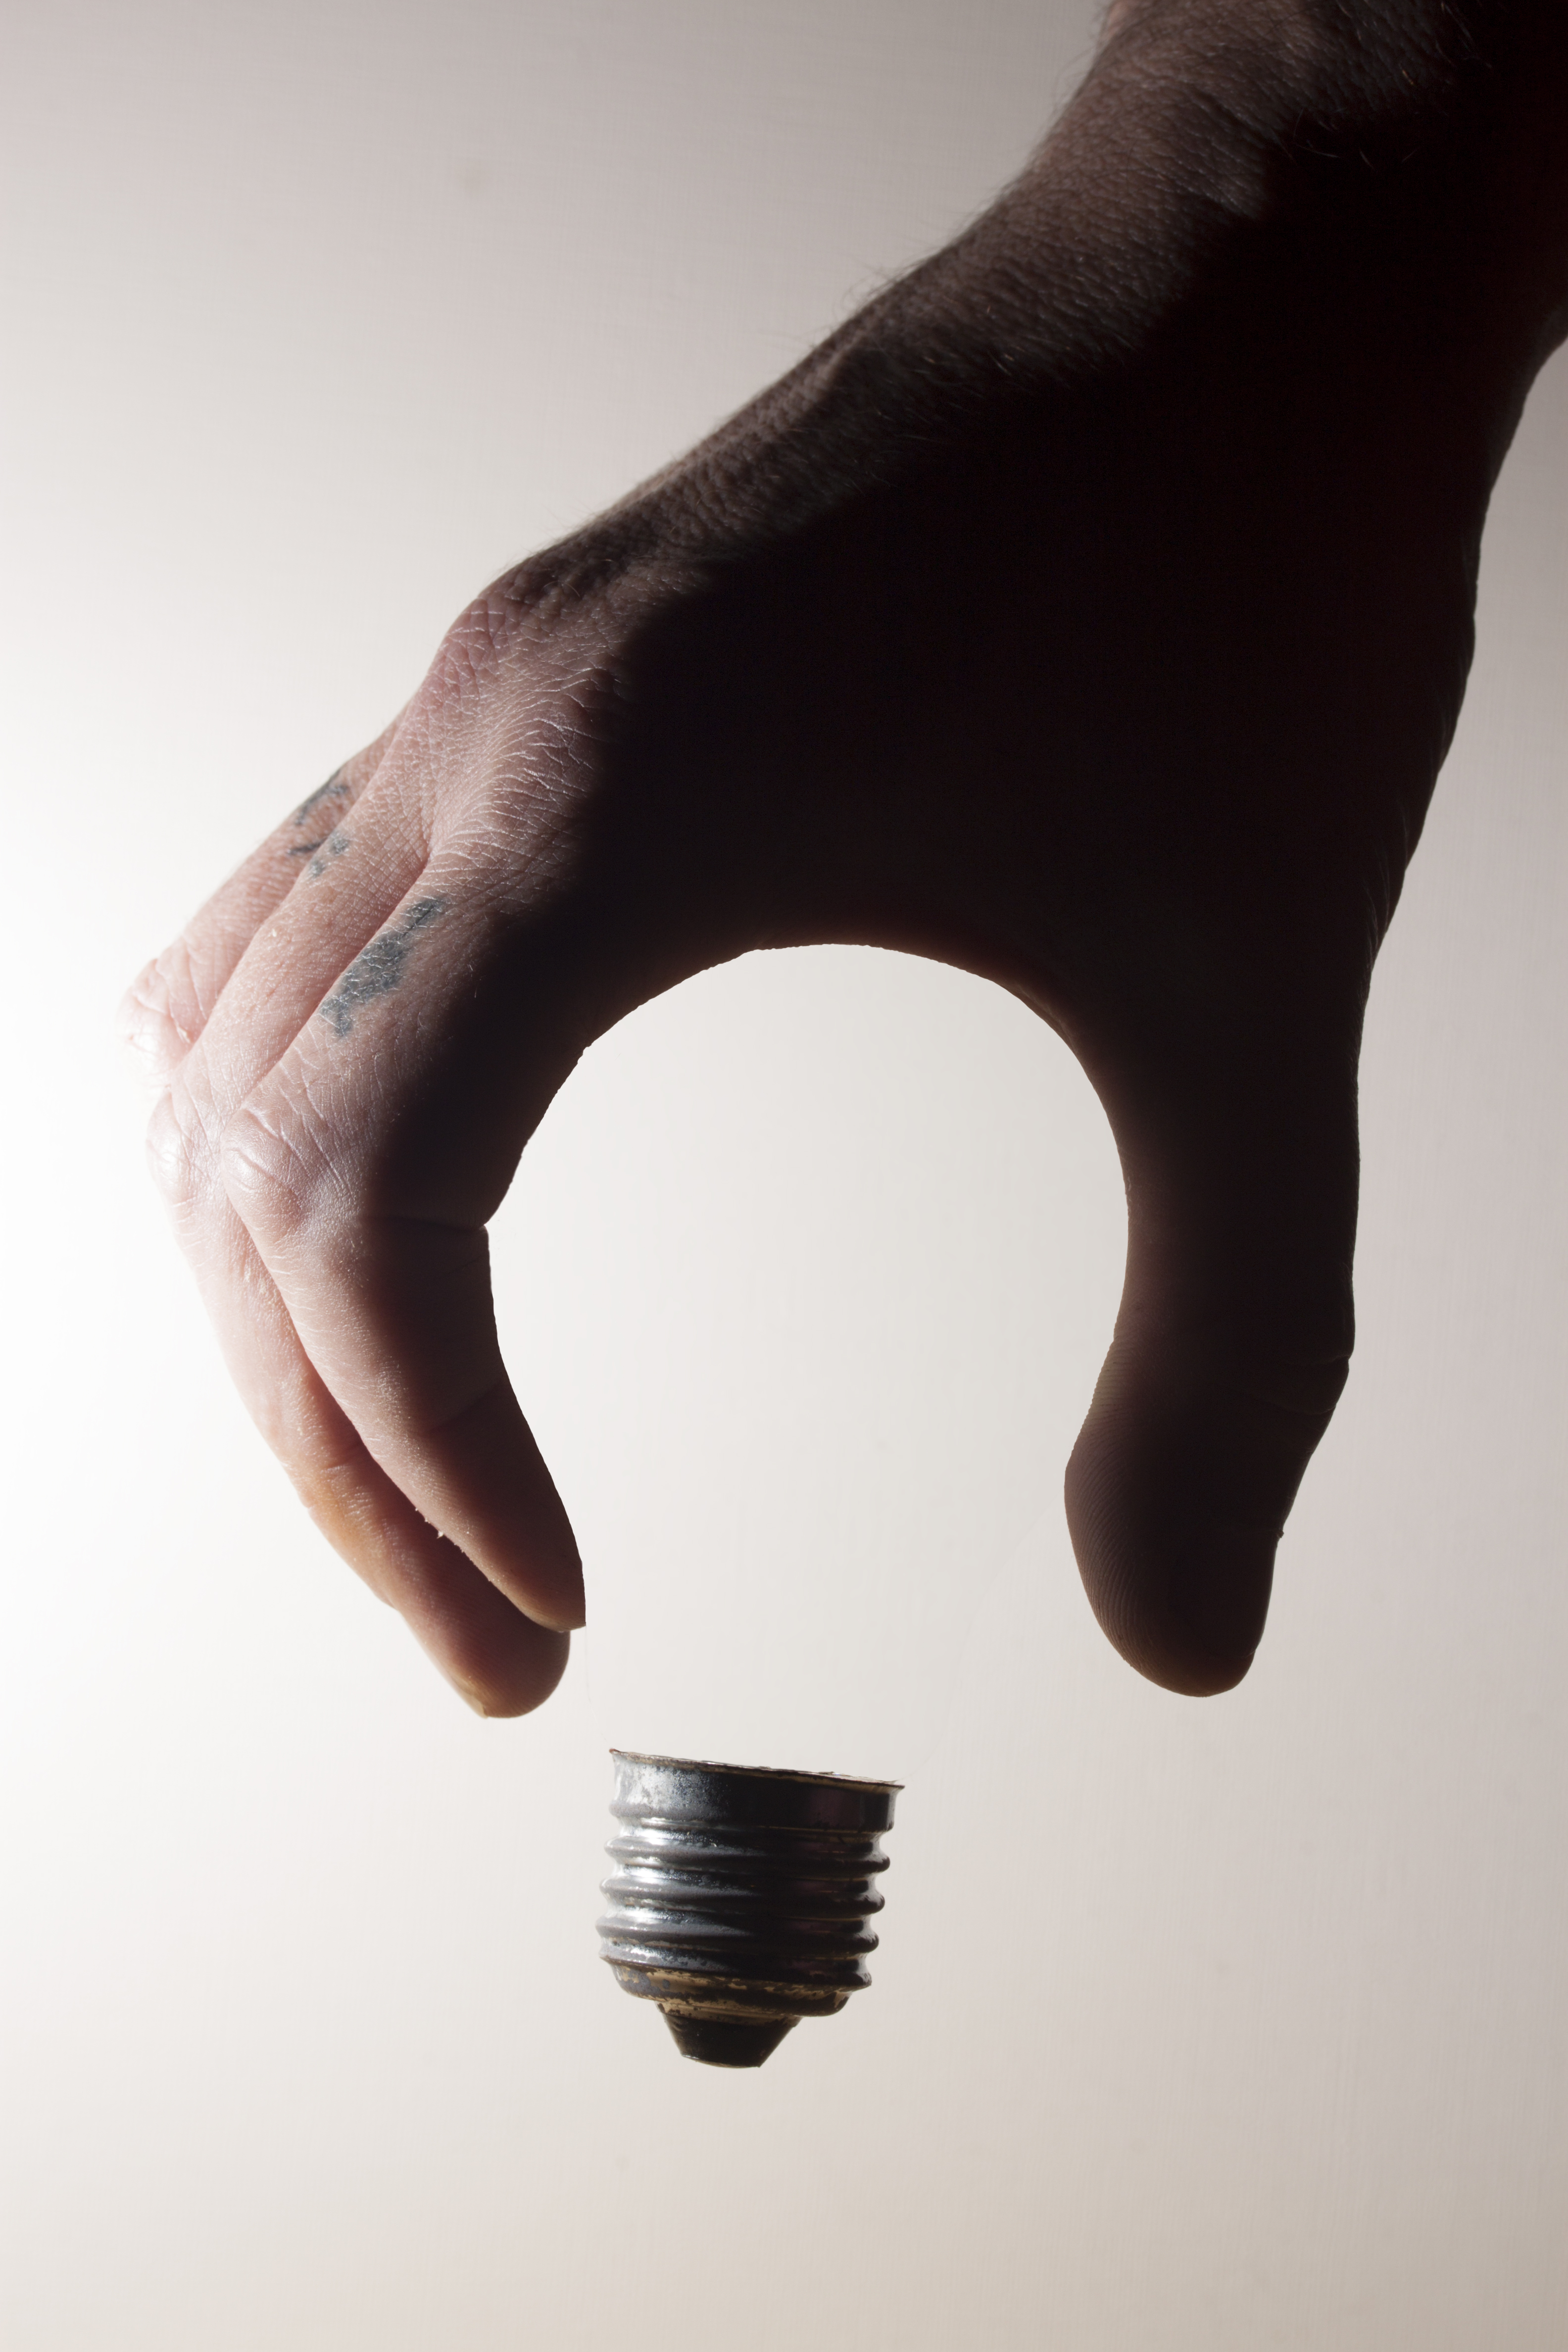
hand, light, leg, finger, black, arm, lighting, human body, uk, nose, eye, head, skin, organ, peterborough, sense, incandescent light bulb